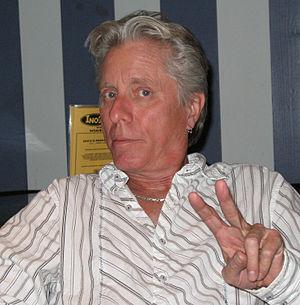
James Oldaker, né le 5 septembre 1951 à Tulsa et mort le 16 juillet 2020 dans la même ville, est un batteur et percussionniste américain de rock, de blues rock et de country. Il est un des représentants du style shuffle.